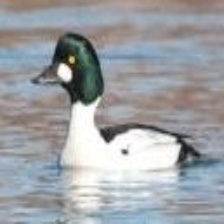
Species: BARROWS GOLDENEYE
Scientific name: BUCEPHALA ISLANDICA
ImageNet parent category: drake